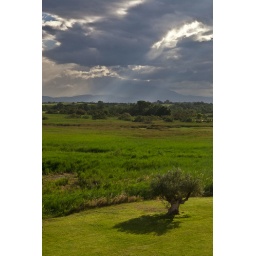
Was just in the bathroom of my crappy hotel room and looked out the window and saw this...